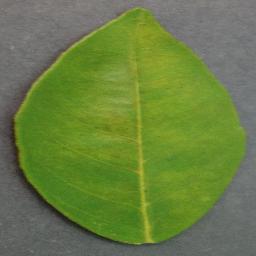
Label: Orange___Haunglongbing_(Citrus_greening)